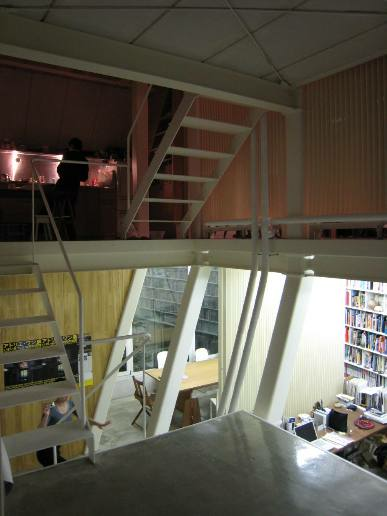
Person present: No